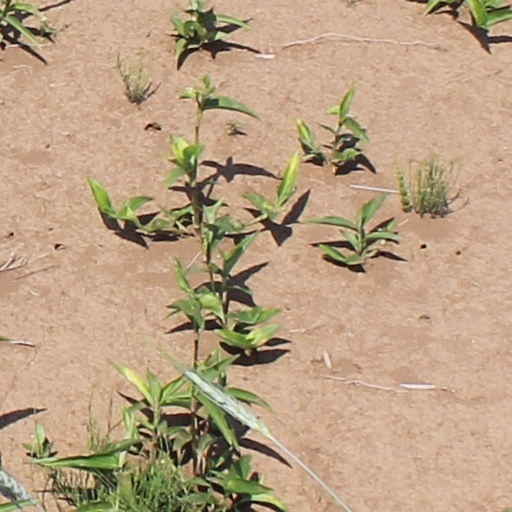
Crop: wheat